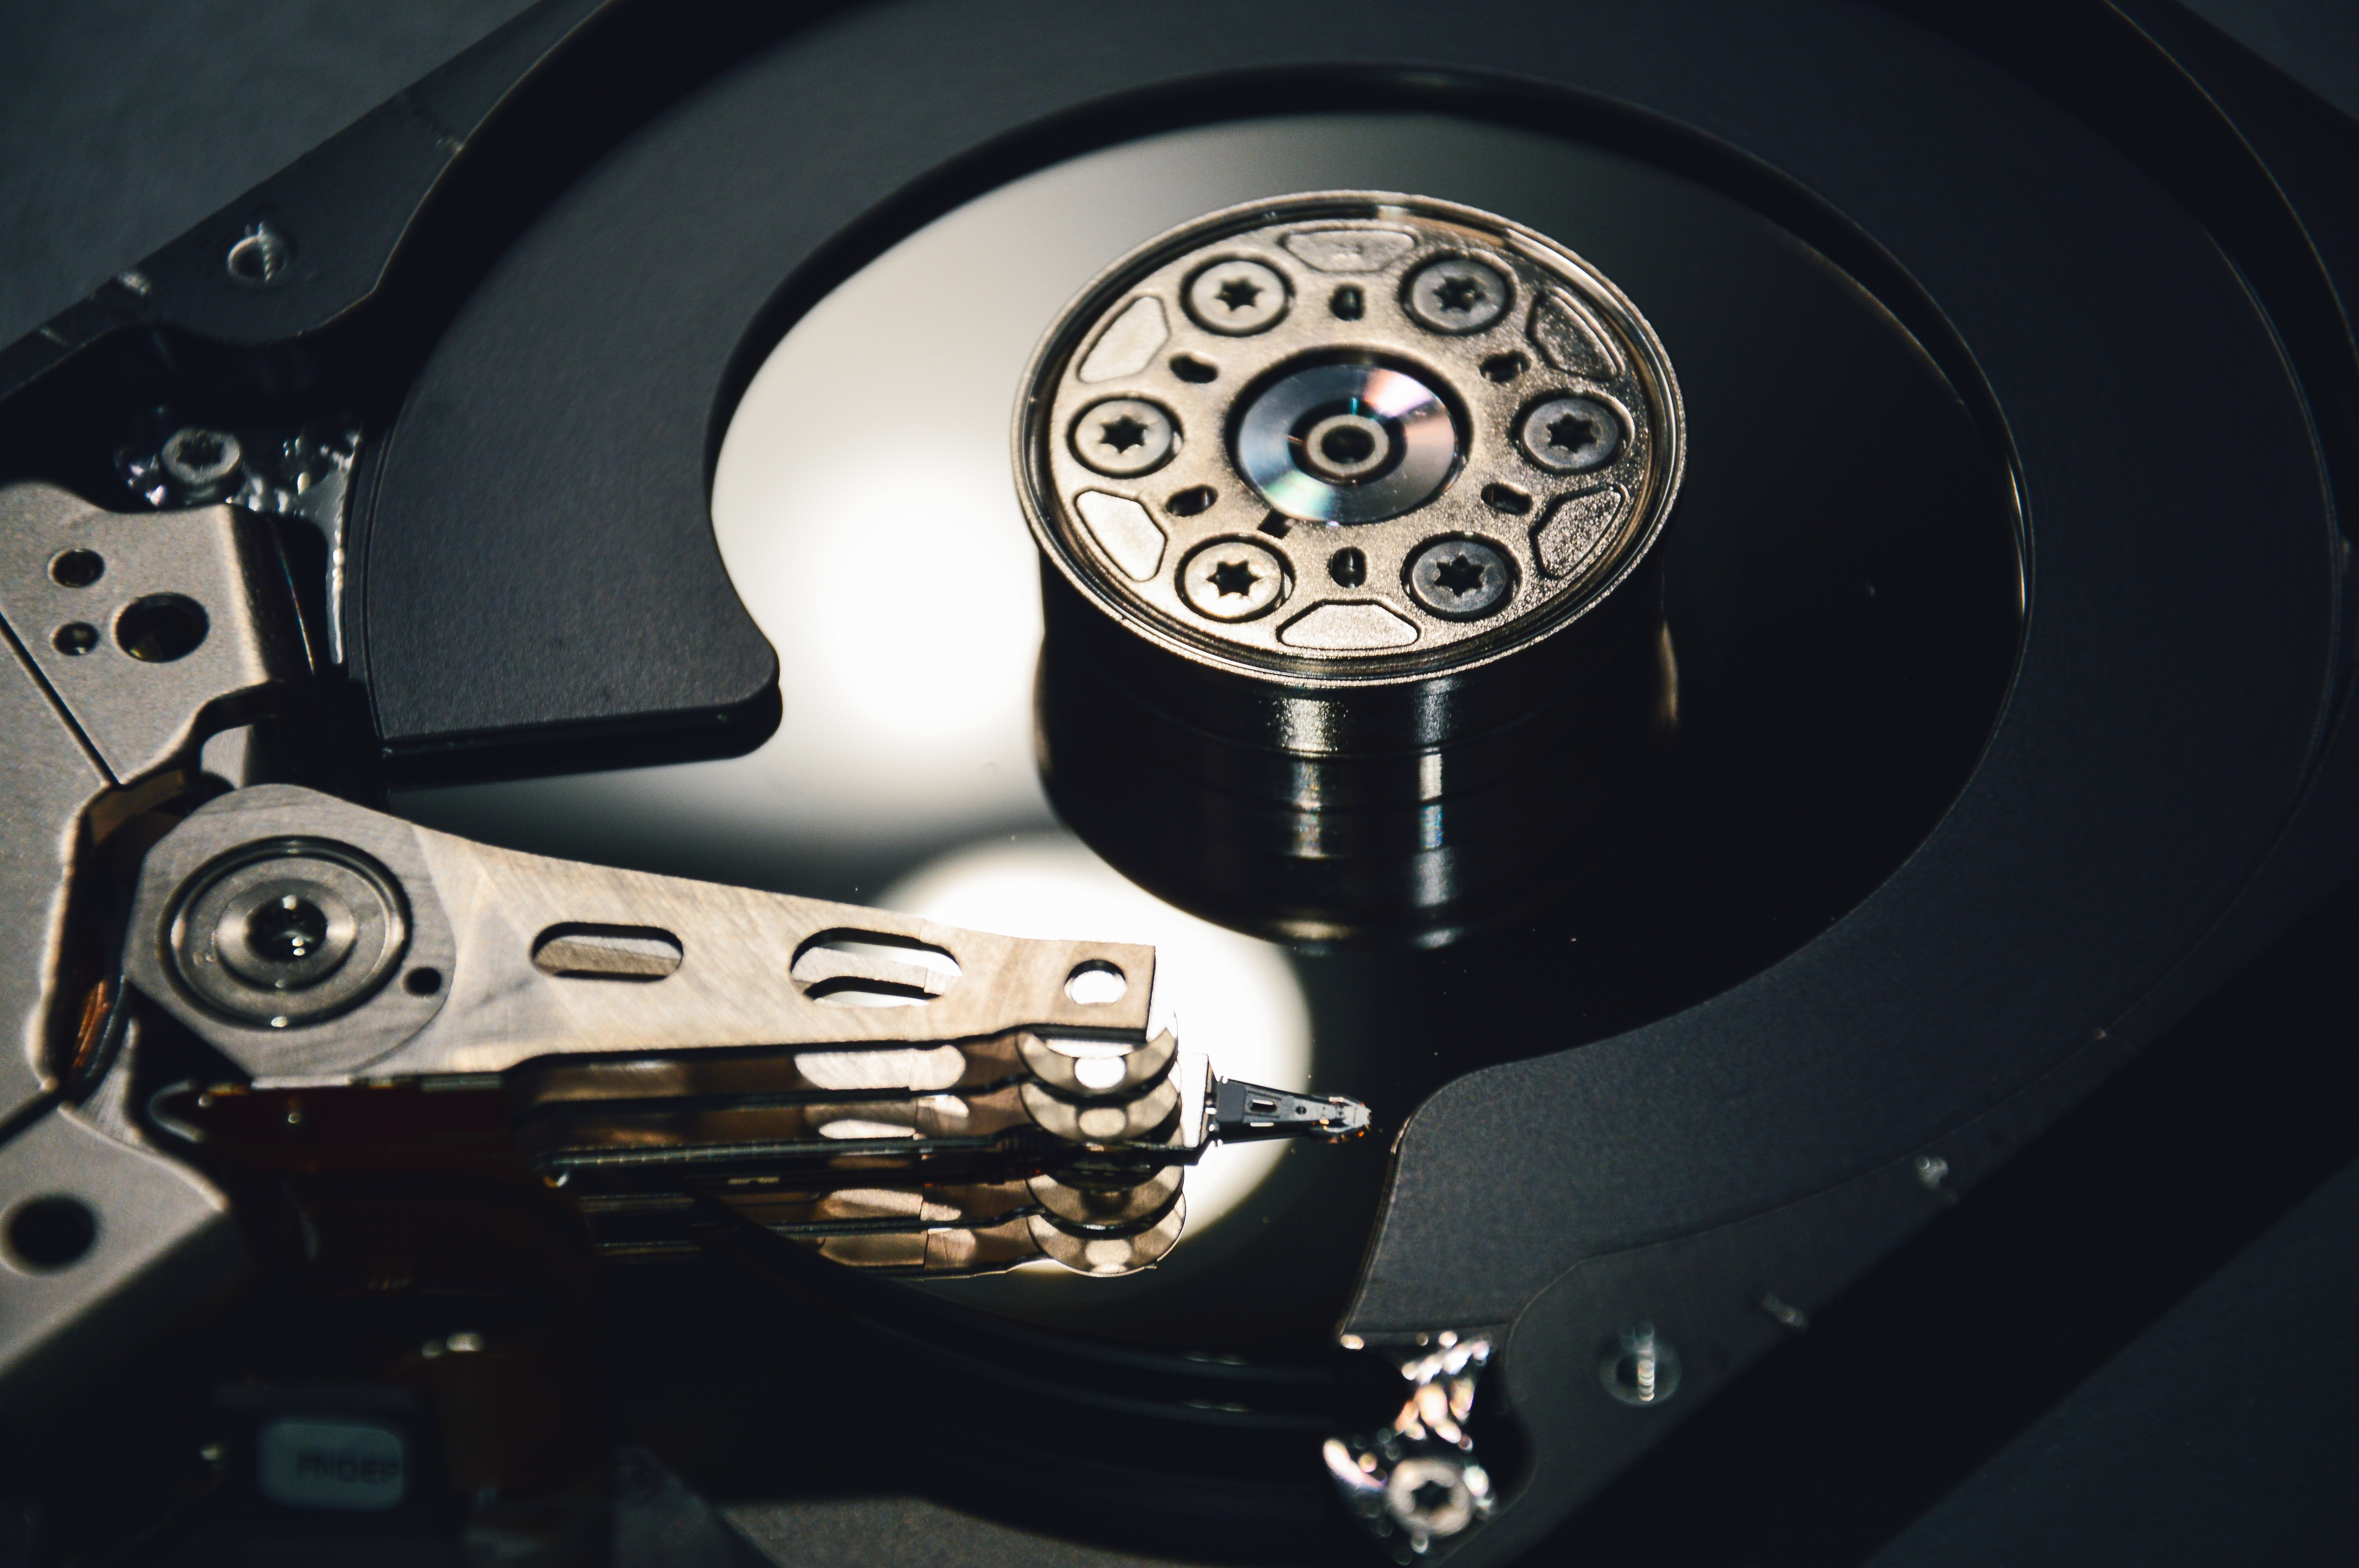
computer, technology, wheel, drive, steering wheel, black, closeup, storage, rim, complex, save, server, data, complexity, hard drive, hdd, hard disk, steering part